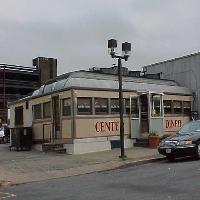
Weather: cloudy or overcast